Robertson's Colony

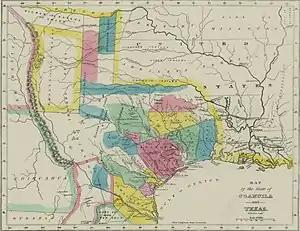
1833 map depicting Robertson's Colony in green, north-central Texas, as Austin & Williams Grant

Robertson's Colony was an empresario colonization effort during the Mexican Texas period. It is named after Sterling C. Robertson, but had previously been known by other names. It has also been referred to as the Nashville Colony, after the Tennessee city where the effort originated, the Texas Association, the Upper Colony, and Leftwich's Grant, named after early colonizer Robert Leftwich. The eventual contract spread over an area that includes all or part of thirty present-day counties in Texas.